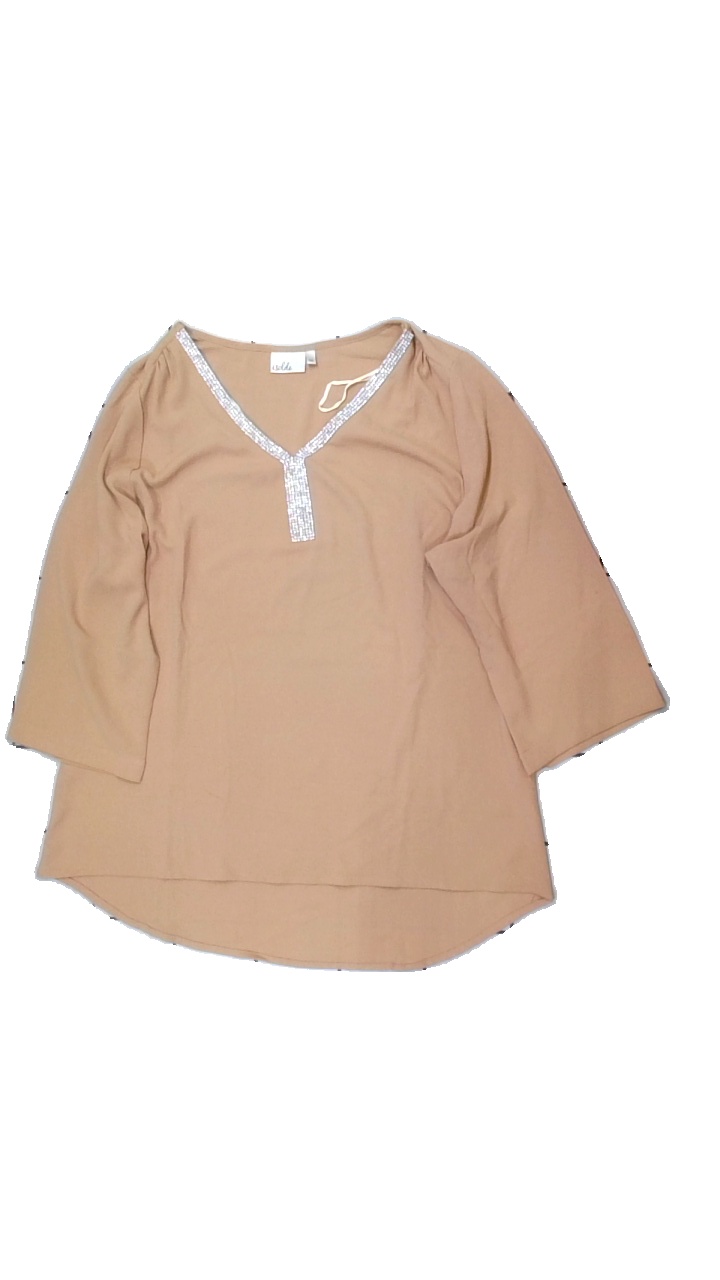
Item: Top (Ladies)
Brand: Isolde
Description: top med glitter detaljer
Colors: Beige
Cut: V-collar
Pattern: Glitter
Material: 100% polyester
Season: All
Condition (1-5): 4
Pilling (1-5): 4
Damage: lösa trådar
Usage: Reuse
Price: <50